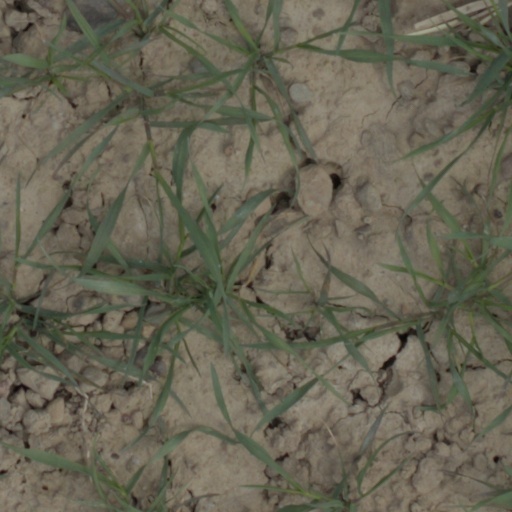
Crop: wheat